Mycoplasma genitalium

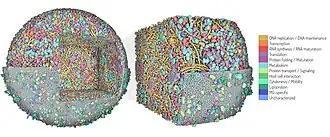
3D model of the "Mycoplasma genitalium" cell obtained with CellPACKgpu. The horizontal clipping plane shows the cytoplasmic environment on top and the membrane with associated proteins in the bottom. An additional clipping plane carves out a cubic section of the model, magnified on the right. Proteins colored by biological function.

The genome of "M. genitalium" strain G37 consists in one circular DNA molecule of 580,070 base pairs. Scott N. Peterson and his team at the University of North Carolina at Chapel Hill reported the first genetic map using pulsed-field gel electrophoresis in 1991. They performed an initial study of the genome using sequencing in 1993, by which they found 100,993 nucleotides and 390 protein-coding genes. Collaborating with researchers at The Institute for Genomic Research (TIGR; now the J. Craig Venter Institute), which included Craig Venter, they made the complete genome sequence in 1995 using shotgun sequencing. Only 470 predicted coding regions were identified in 1995, including genes required for DNA replication, transcription and translation, DNA repair, cellular transport, and energy metabolism. It was the second complete bacterial genome ever sequenced, after "Haemophilus influenzae". Later data from KEGG reports 476 protein-coding genes and 43 RNA genes, totaling 519. It is unclear where the "525" gene count for the G37 stems from and what gene calling procedure was used.